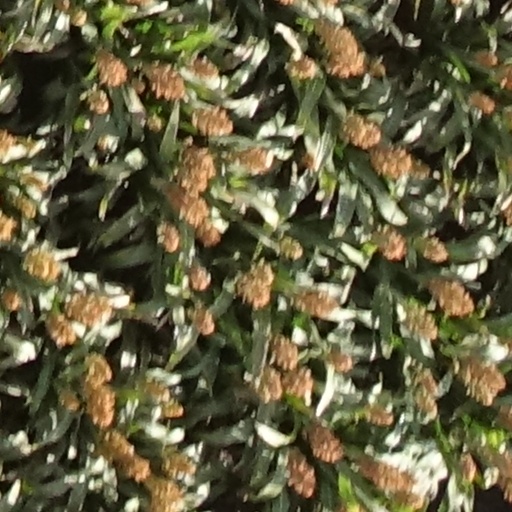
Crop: sorghum